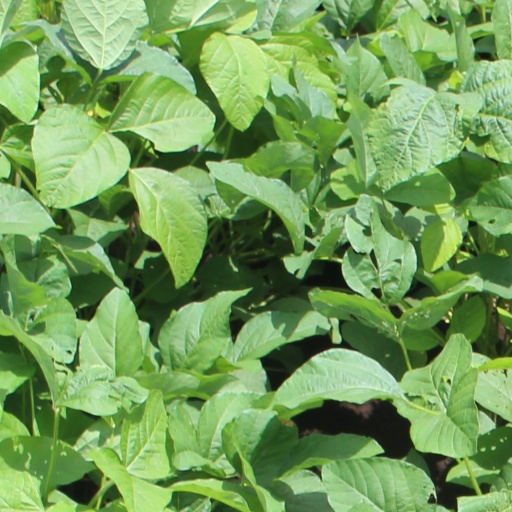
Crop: soybean